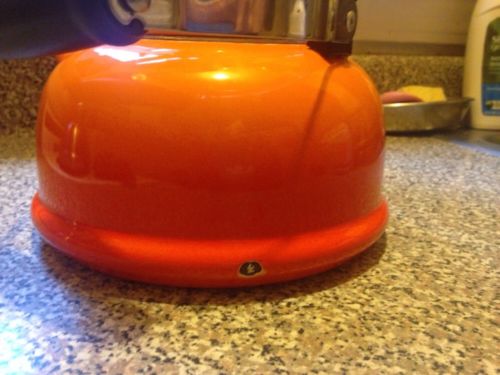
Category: kettle